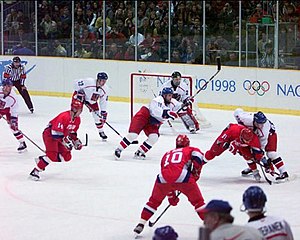
Tjekkiets ishockeylandshold / Resultater / VM
Tjekkiet i kamp mod Rusland ved finalen i OL i Nagano 1998.
Tjekkiets ishockeylandshold er det nationale ishockeylandshold i Tjekkiet, og kontrolleres af Tjekkiets Ishockeyforbund. Holdet opstod i 1993, hvor såvel Tjekkiet som Slovakiet blev selvstændige nationer efter opløsningen af Tjekkoslovakiet. Siden da har det tjekkiske hold med stor succes deltaget under eget flag i internationale turneringer, hvilket blandt andet er resulteret i en OL- og seks VM-guldmedaljer.